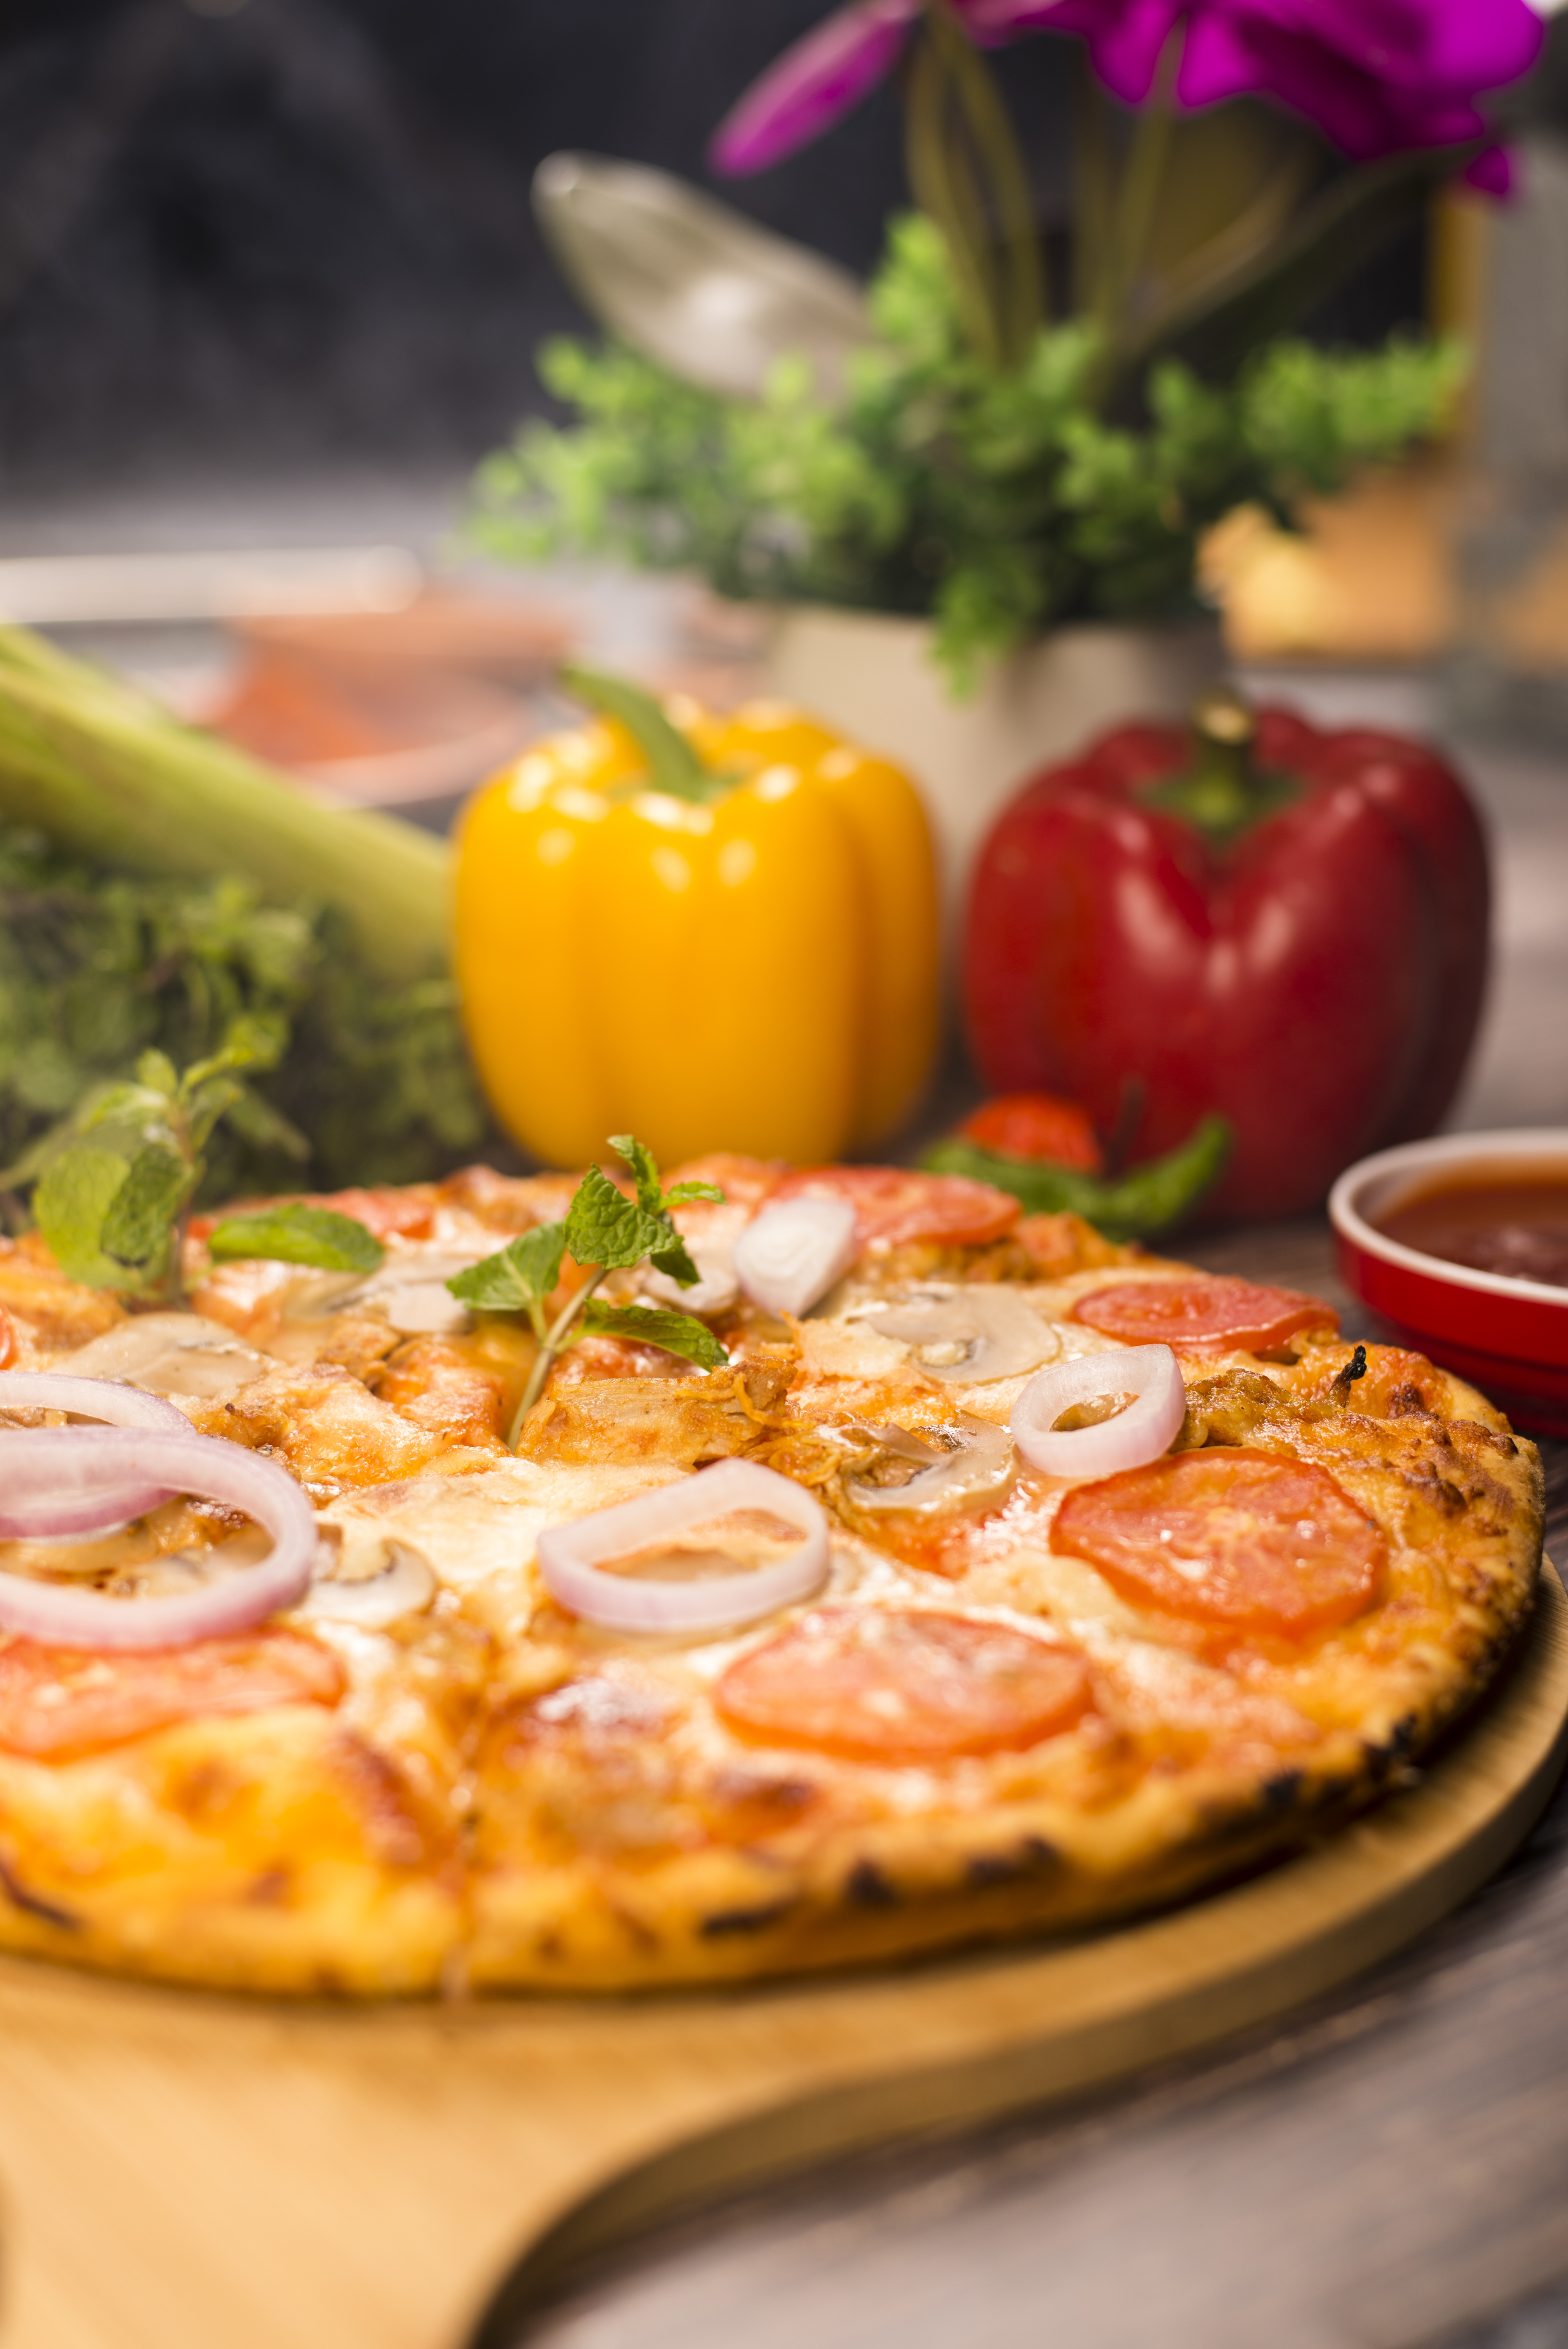
dish, food, cuisine, pizza, california style pizza, ingredient, tarte flamb e, pizza cheese, flatbread, italian food, meat, sicilian pizza, prosciutto, recipe, pepperoni, brunch, produce, supper, salt cured meat, american food, fast food, garnish, meal, baked goods, salami, Manakish, ham, breakfast, cooking, quiche